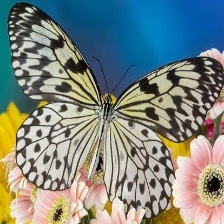
Species: PAPER KITE